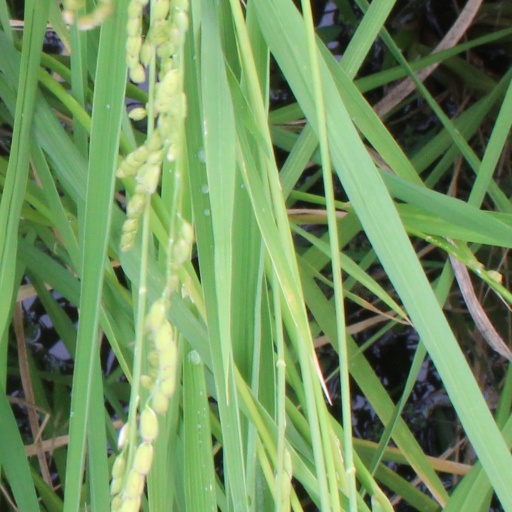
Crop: rice